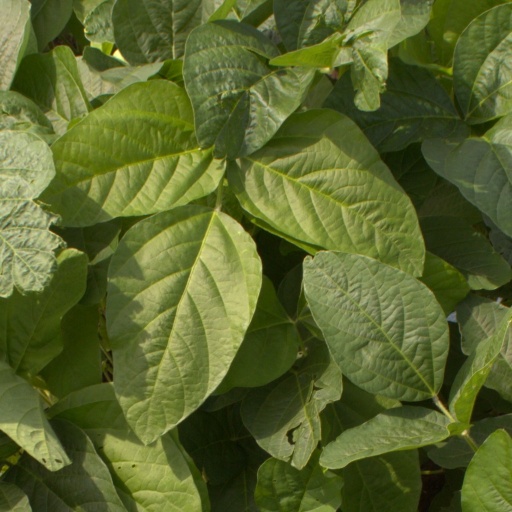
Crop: soybean